Whurley

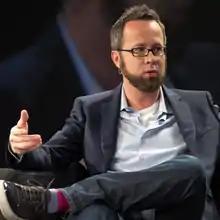

William Hurley (born March 30, 1971), commonly known as whurley, is an American tech entrepreneur and investor who founded Chaotic Moon Studios, Honest Dollar, Strangeworks, Ecliptic Capital, and philanthropic efforts including CERN's Entrepreneurship Student Programme and Equals: The Global Partnership for Gender Equality in the Digital Age. He is an open source advocate and systems theorist, and is regularly interviewed by the press on technology and related topics.